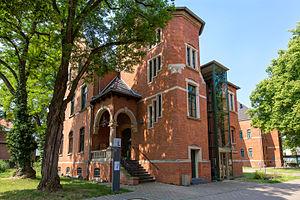
L'université de sciences appliquées de Worms est une haute école d'orientation économique-technique localisée à Worms, en Rhénanie-Palatinat.